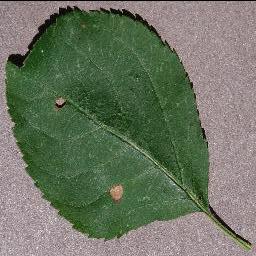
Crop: apple
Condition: black_rot